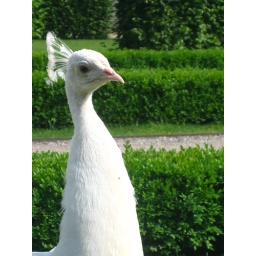
There were a handful of peacocks in the garden, this was one of 2 male white ones.